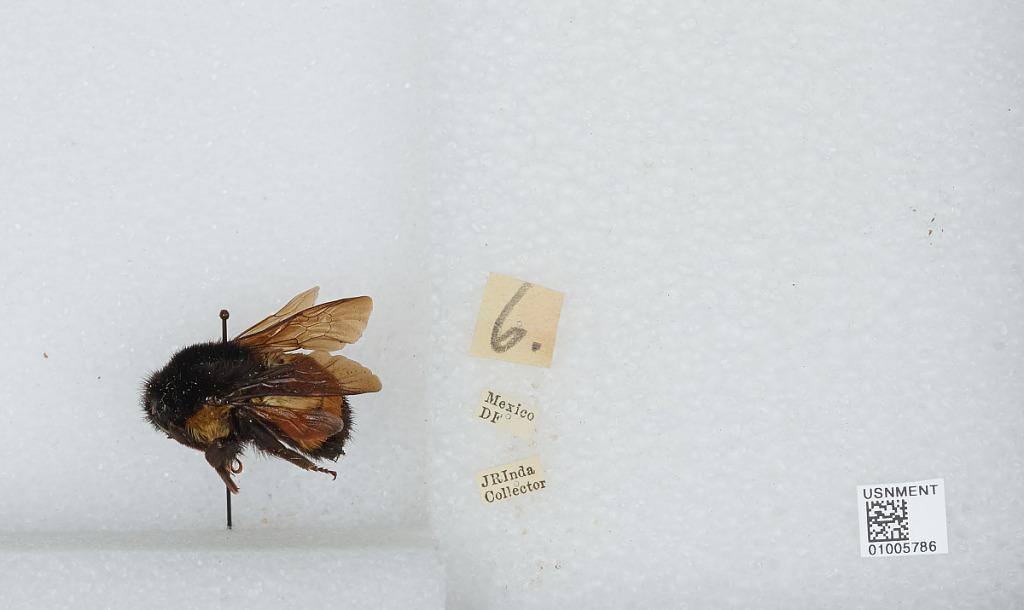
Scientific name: Bombus (Pyrobombus) ephippiatus (Say)
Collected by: J. Inda
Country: Mexico
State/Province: Distrito Federal
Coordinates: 19.43, -99.13